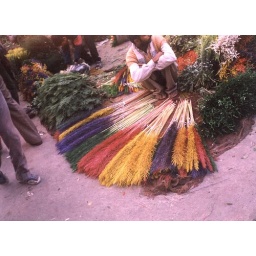
Dry flowers for sale at teh flower market in Connaught Place, New Delhi